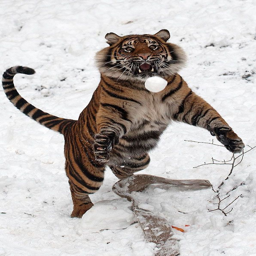
animal in a snowball fight .